Mera Ghar Mere Bachche

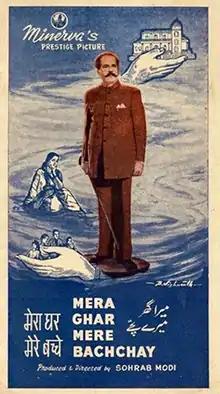

Mera Ghar Mere Bachche is a 1960 Indian Hindi-language social family drama film produced and directed by Sohrab Modi. Made under the Minerva Movietone banner, it had music by Sardar Malik with lyrics by Hasrat Jaipuri. The film had Naaz starring in an adult lead role after previously acting as a child star. She went on to marry her co-star in the film, Subiraj. It co-starred Sohrab Modi, Sulochana, Sudesh Kumar, Subiraj, Naaz, Daisy Irani and Nana Palsikar.